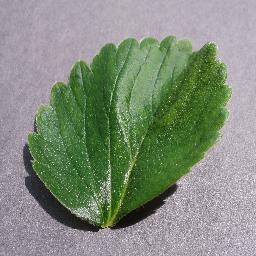
Label: Strawberry___healthy